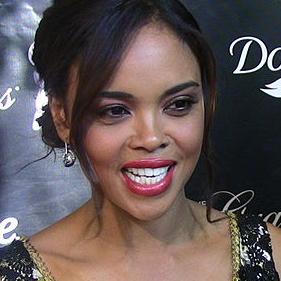
Age: 38